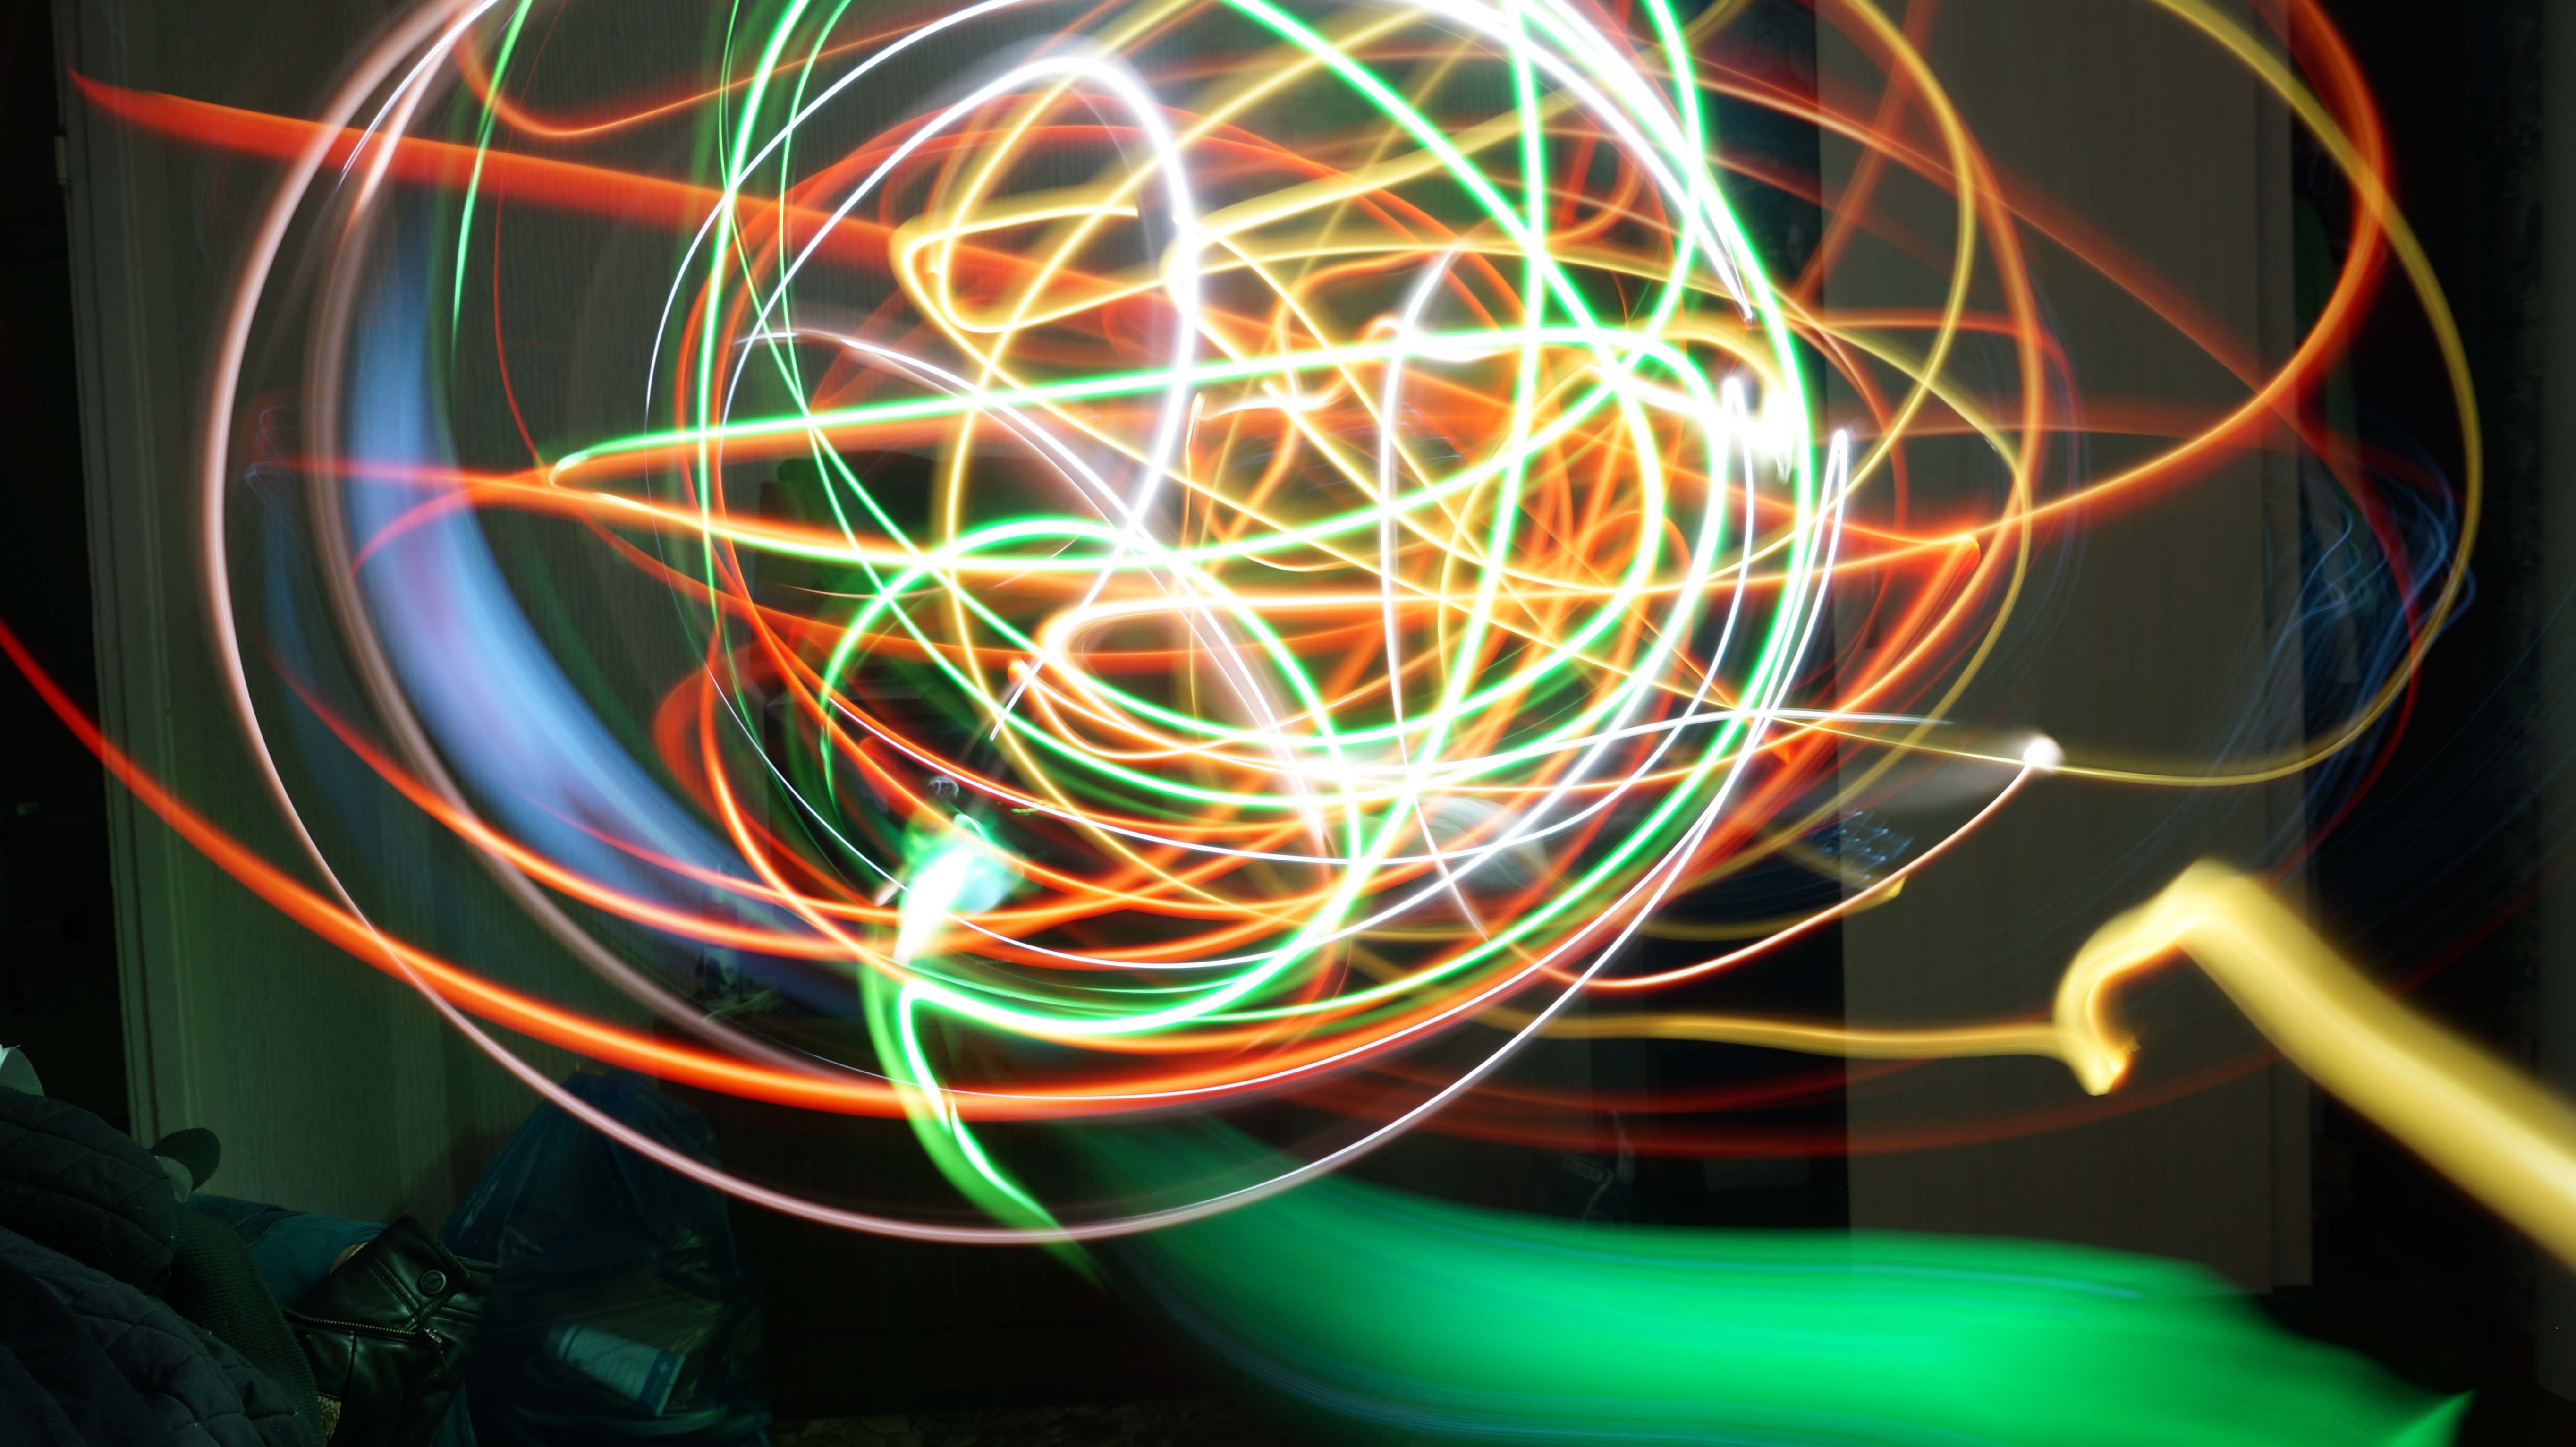
light, color, circle, fractal art